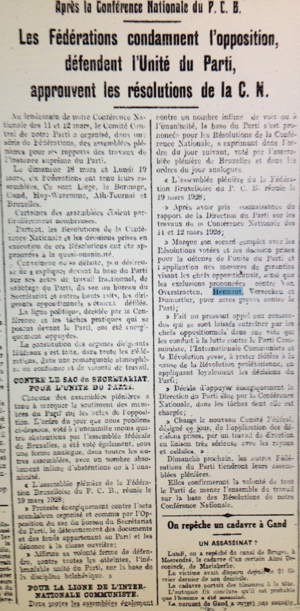
Exclusion de l'opposition
Le Parti communiste de Belgique, est un parti politique communiste belge et fondé en 1921. En mars 1989, le Parti communiste de Belgique s'est séparé en deux entités distinctes, l'une francophone, le Parti communiste ou Parti communiste Wallonie-Bruxelles, et l'autre flamande, le Kommunistische Partij ou Kommunistische Partij-Vlaanderen.